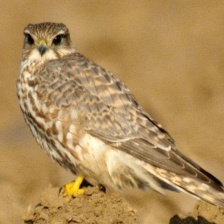
Species: MERLIN
Scientific name: FALCO COLUMBARIUS